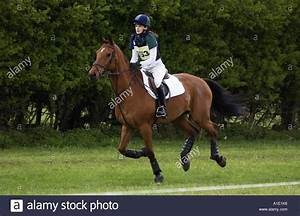
Label: horse